Natalie Riess

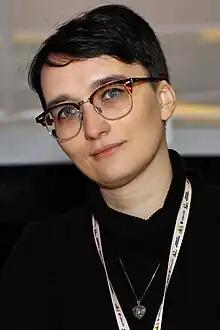
Riess at the 2023 Texas Book festival

Natalie Riess (born December 7) is an American artist, illustrator, and webcomic creator. She gained public recognition after her comic "Space Battle Lunchtime" was published by Oni Press in 2016. Her webcomic "Dungeon Critters" created with Sara Goetter was published by First Second Books in 2020.